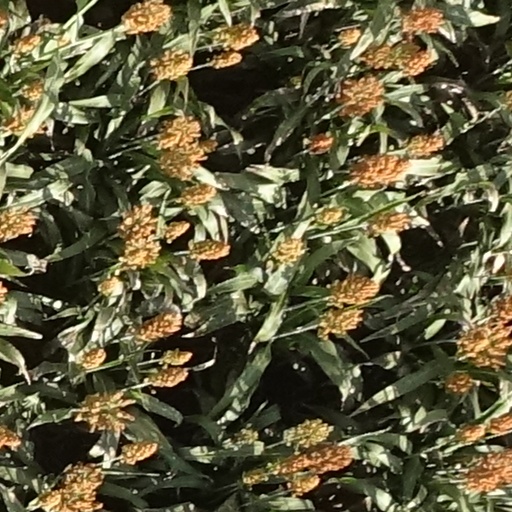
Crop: sorghum